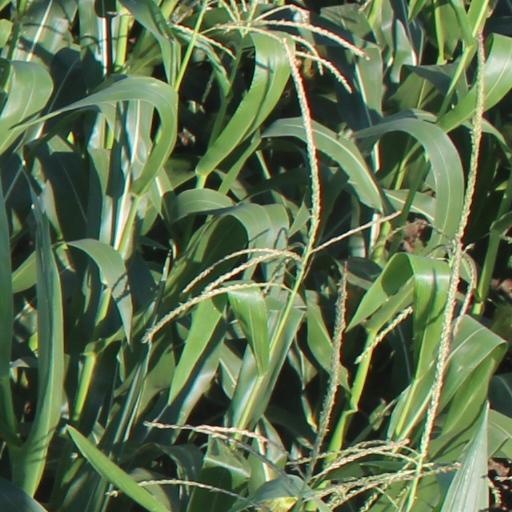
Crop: maize; corn